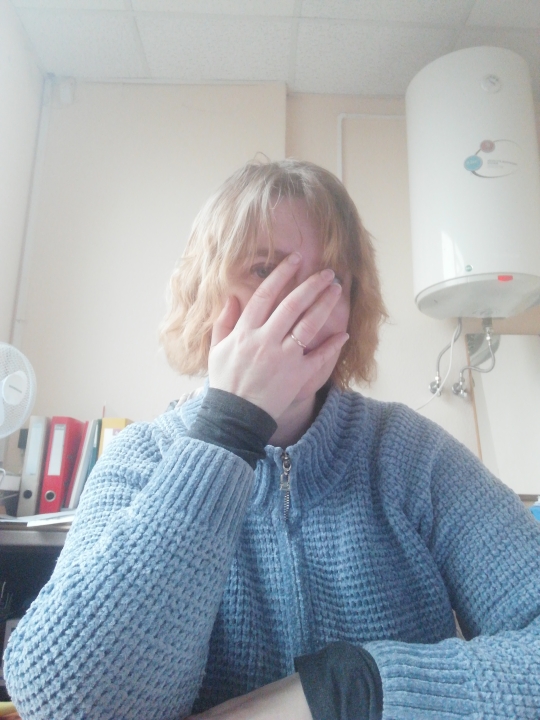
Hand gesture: no_gesture